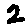
Label: 2